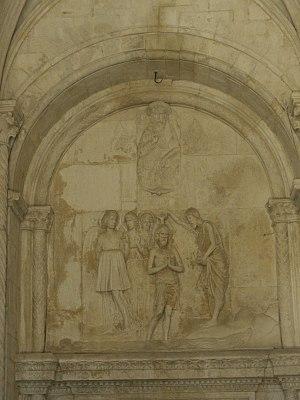
Andrija Aleši, né en 1425 à Durrës et mort en 1505 à Split, est un peintre, sculpteur et architecte de la Renaissance, d'origine albanaise et actif en Dalmatie.